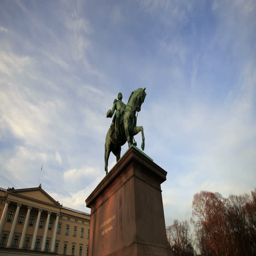
the statue of a city .